Draught beer

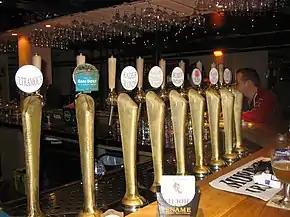
Draught beer fonts at the Delirium Café in Brussels

Draught beer, also spelt draft, is beer served from a cask or keg rather than from a bottle or can. Draught beer served from a pressurised keg is also known as